Landesarchiv Speyer

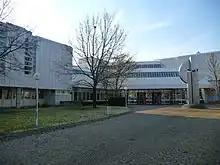
Landesarchiv Speyer and Pfälzische Landesbibliothek

The Landesarchiv Speyer is a German state archive responsible for the supervision of public authorities, public institutions and municipalities in Rheinhessen-Pfalz.